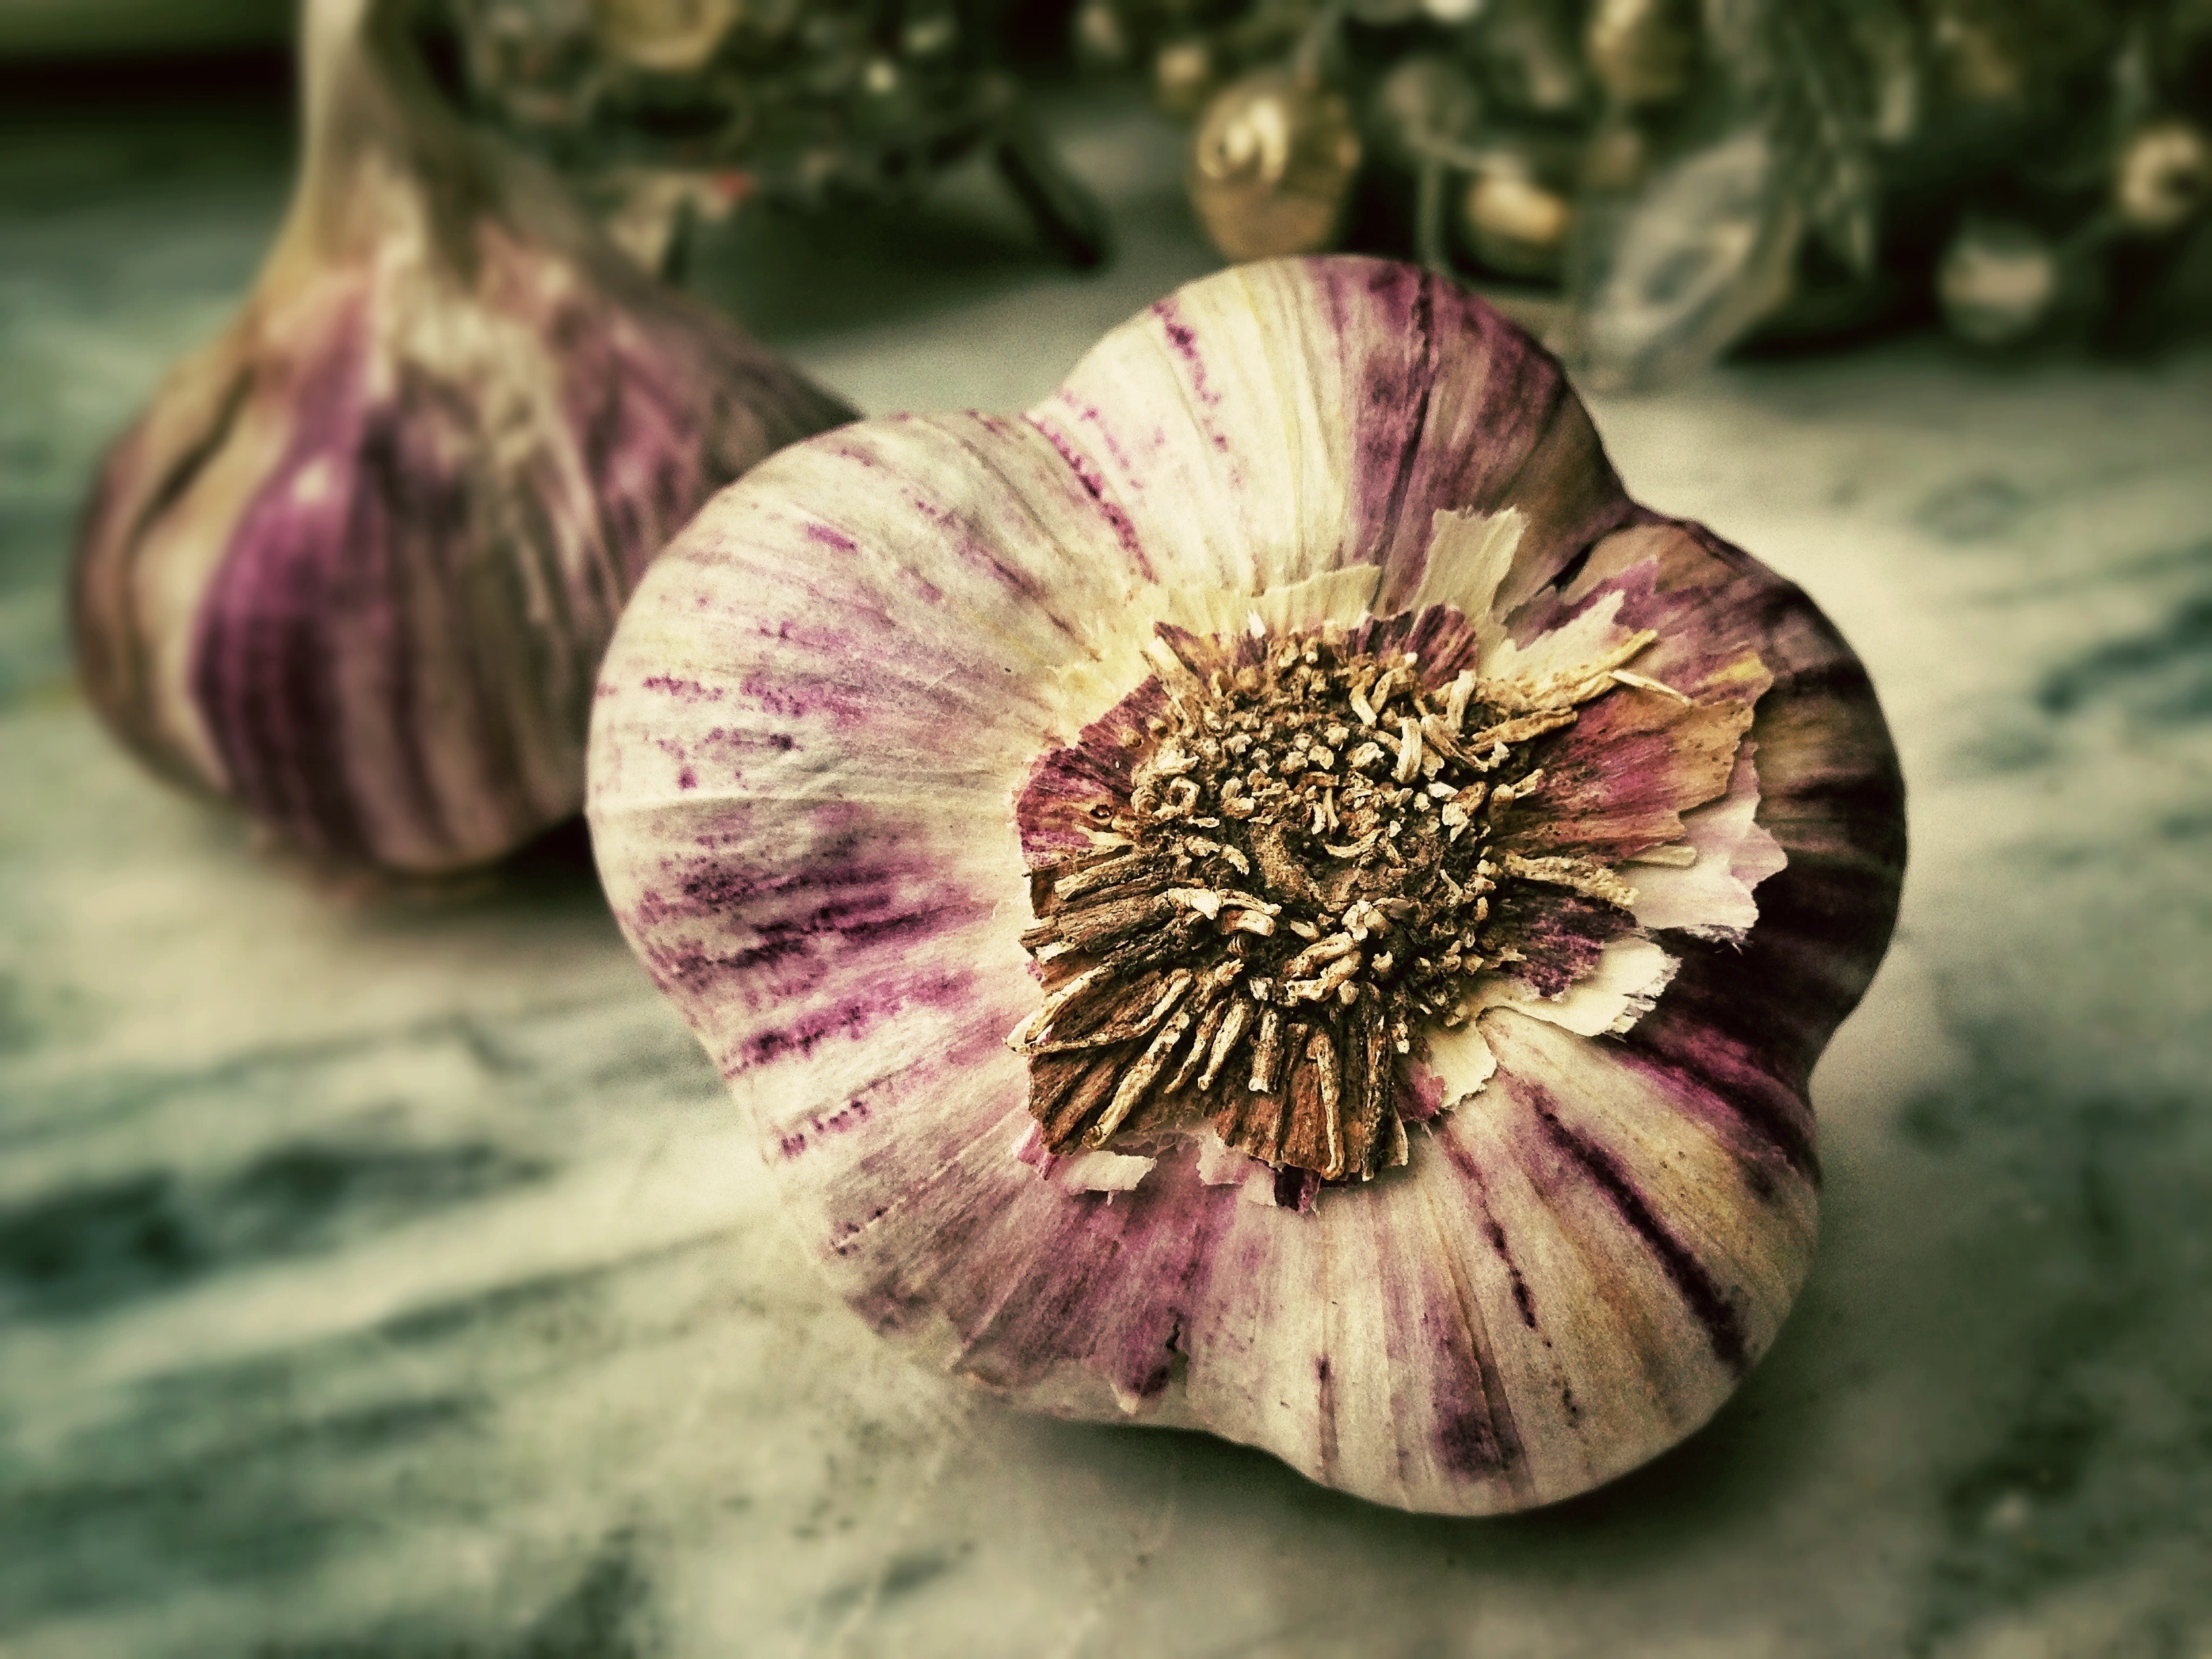
nature, blossom, plant, white, photography, flower, petal, france, rural, food, spring, mediterranean, spice, garlic, produce, vegetable, kitchen, italy, botany, healthy, flora, cook, close up, smell, herbs, floristry, italian, aromatic, country house, macro photography, flowering plant, plant stem, land plant